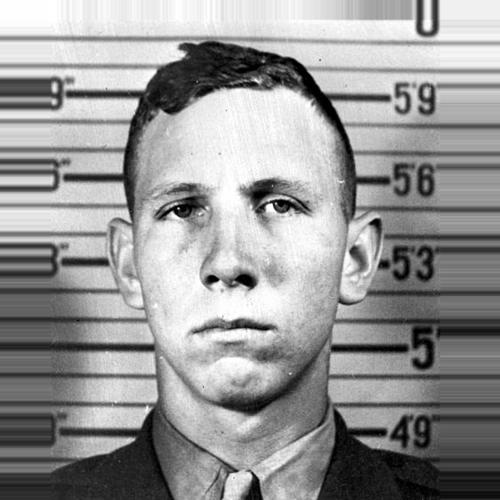
Age: 18